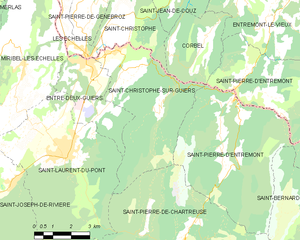
Saint-Christophe-sur-Guiers est une commune rurale de montagne de l'Isère, canton de Saint-Laurent-du-Pont, adhérente au parc naturel régional de la Chartreuse, dans la vallée du Guiers, à la limite de la Savoie. La commune fait partie du massif des Alpes. Elle est aussi appelée « village aux trois clochers ».